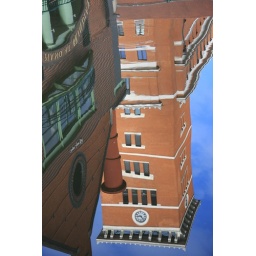
The picture is of a reflection of a building in Brindly Place on the water of the adjacent canal.